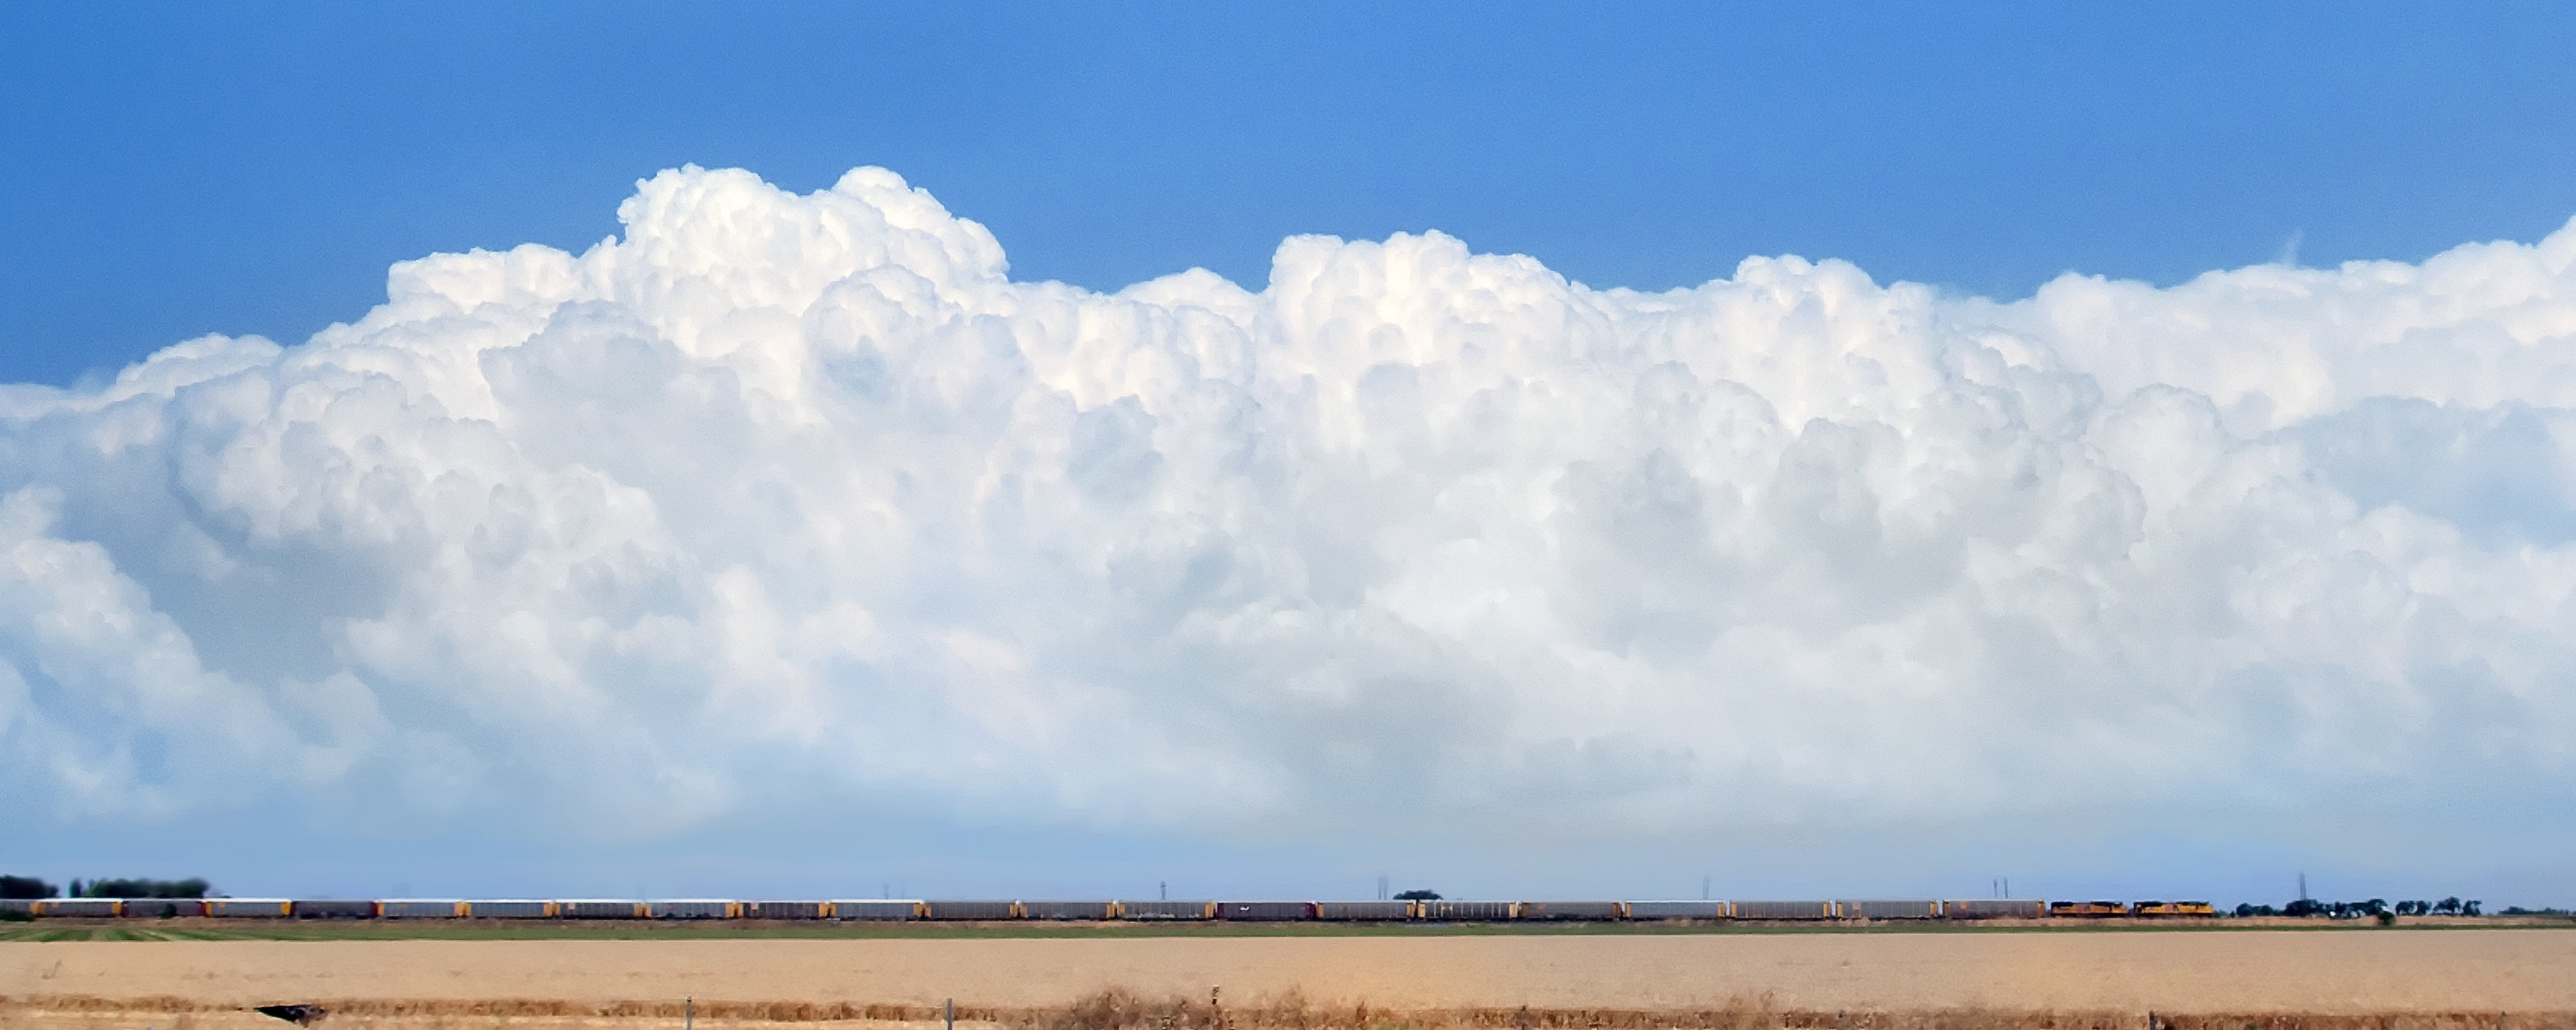
horizon, cloud, sky, field, prairie, wind, cumulus, plain, meteorological phenomenon